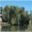
Label: willow_tree